Answer in natural language. Is brown wooden table to the right of stainless steel refrigerator door with vertical handle? Choose between the following options: no or yes
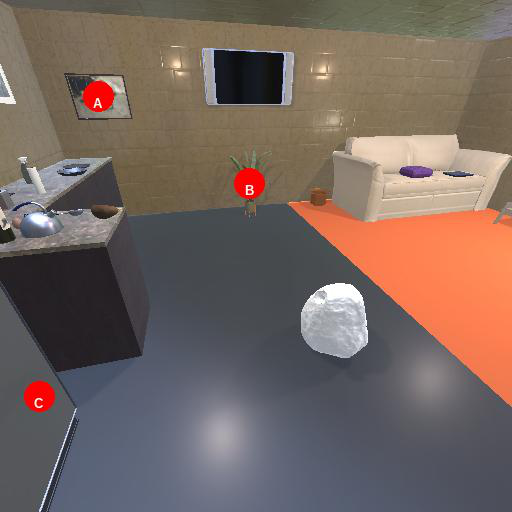
<answer>yes</answer>